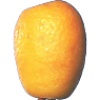
Label: Kumquats 1